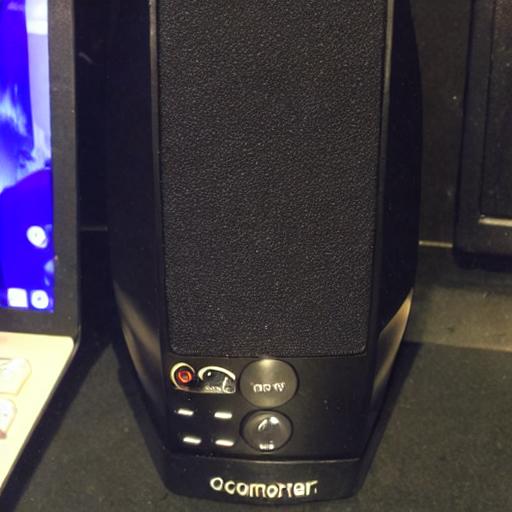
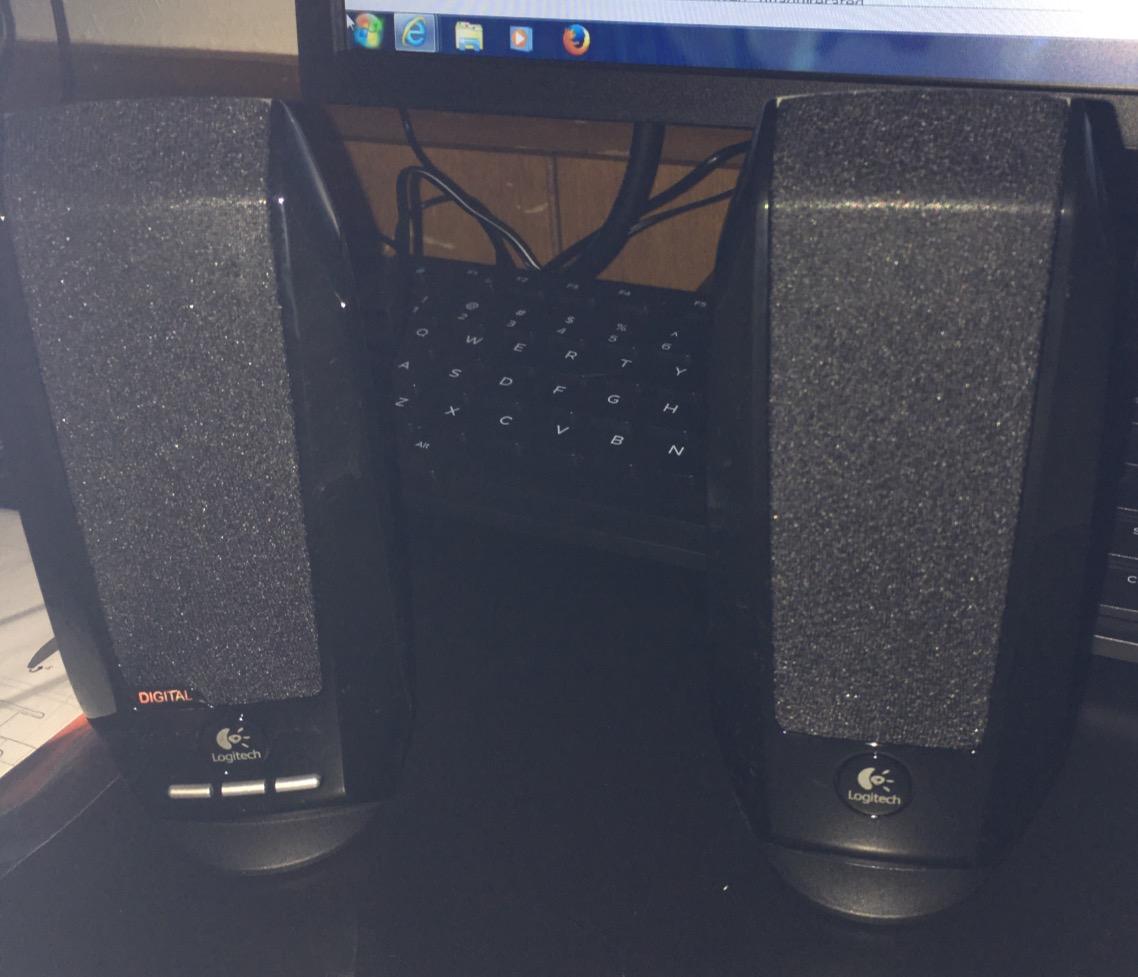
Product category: speaker
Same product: no